82nd Airborne Division

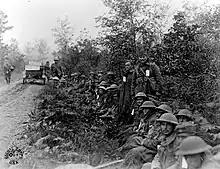

As the attack on the Saint-Mihiel salient began on 12 September, the division engaged in a holding mission to prevent Imperial German Army forces from attacking the right flank of the First Army. This defensive action allowed the 163rd Brigade and 327th Infantry Regiment to advance north-east, raiding the communes of Port-sur-Seille, Eply, Bois de Cheminot, and Bois Fréhaut. Meanwhile, the 328th Infantry Regiment advanced on the west of the Moselle River, made contact with the 90th Division, and entered the town of Norroy, to consolidate American troop positions.